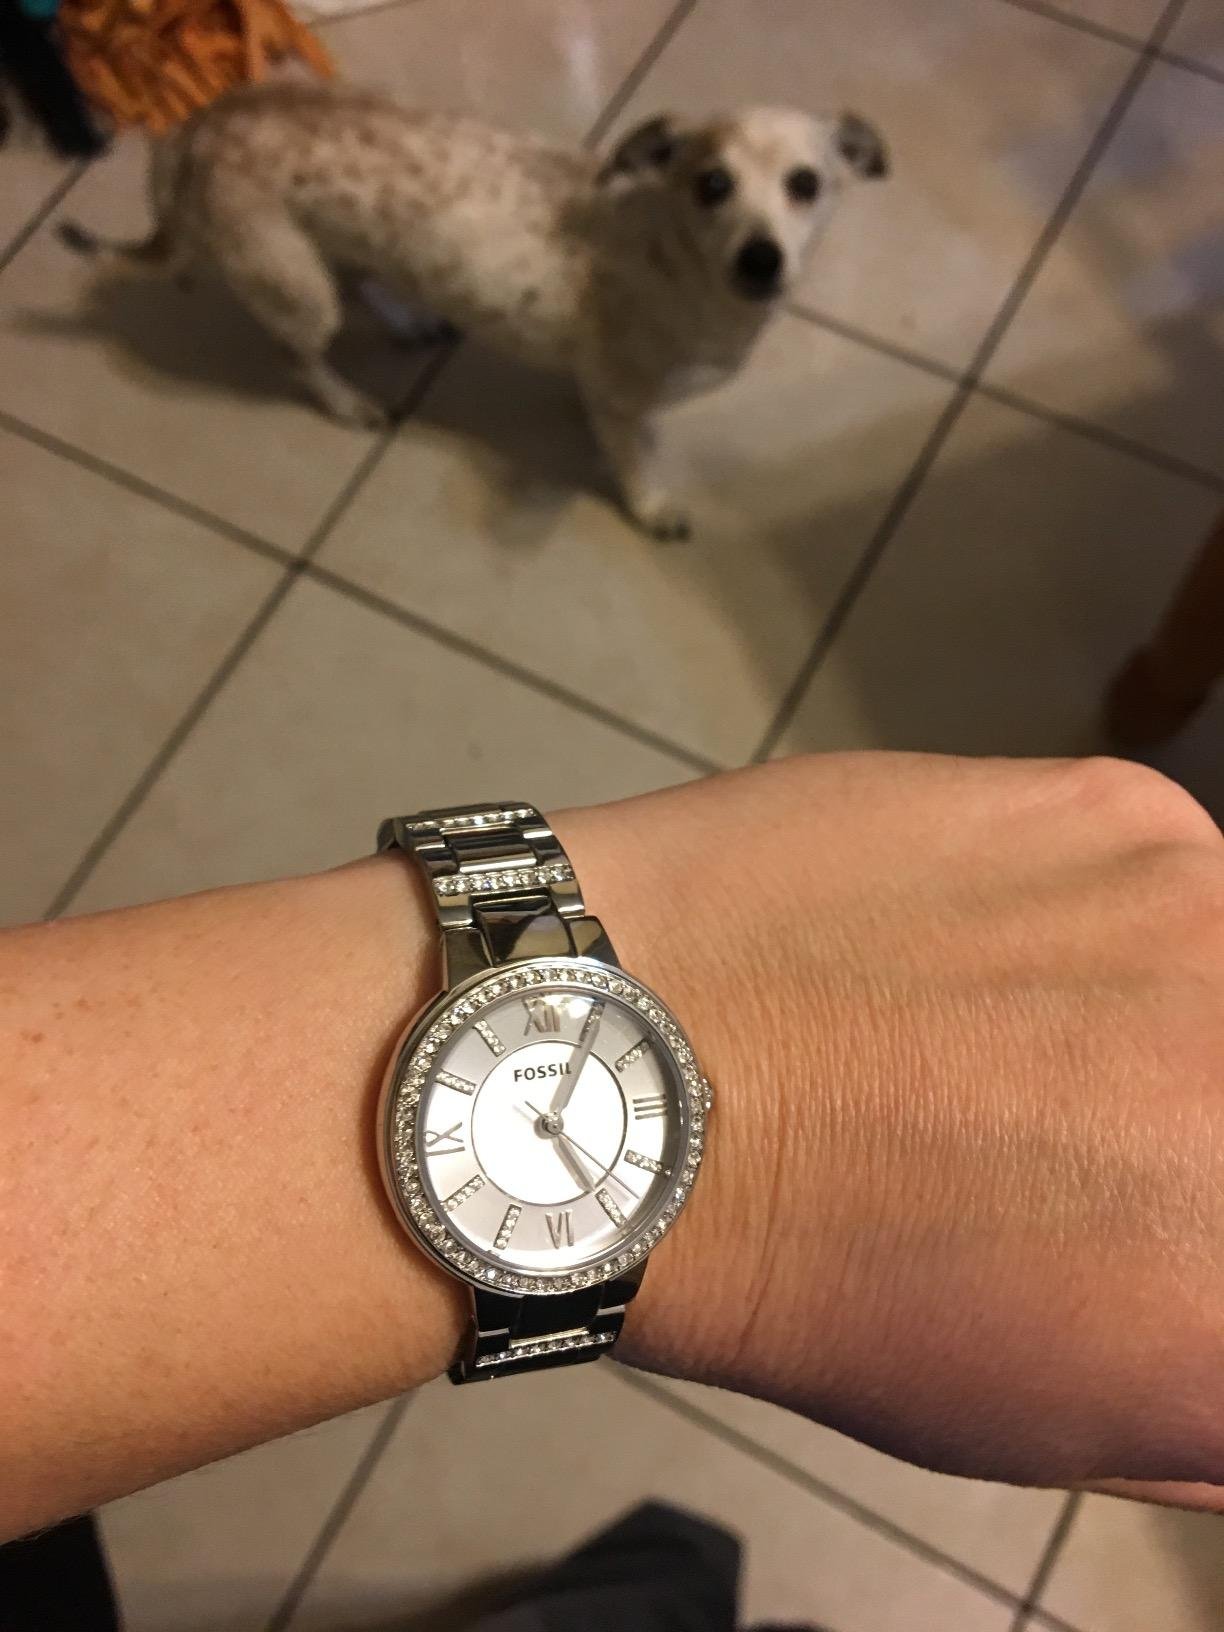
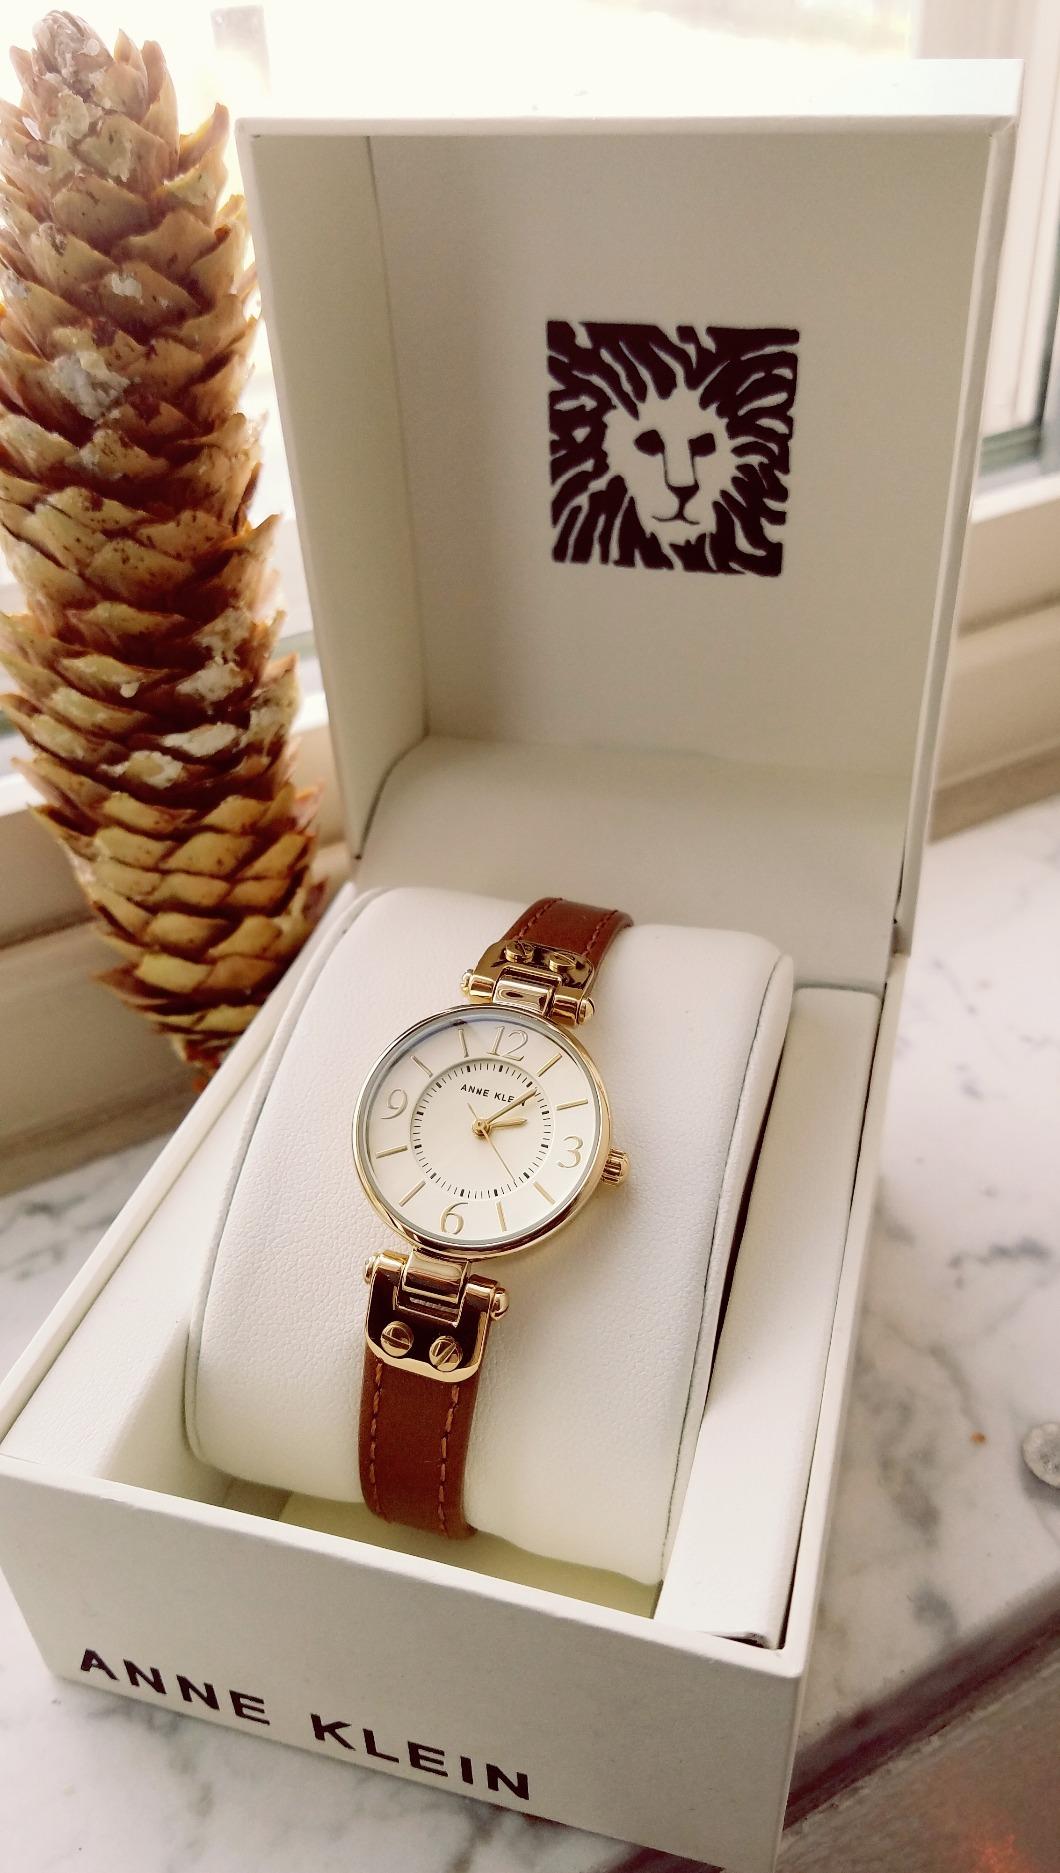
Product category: accessories_watch
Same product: no